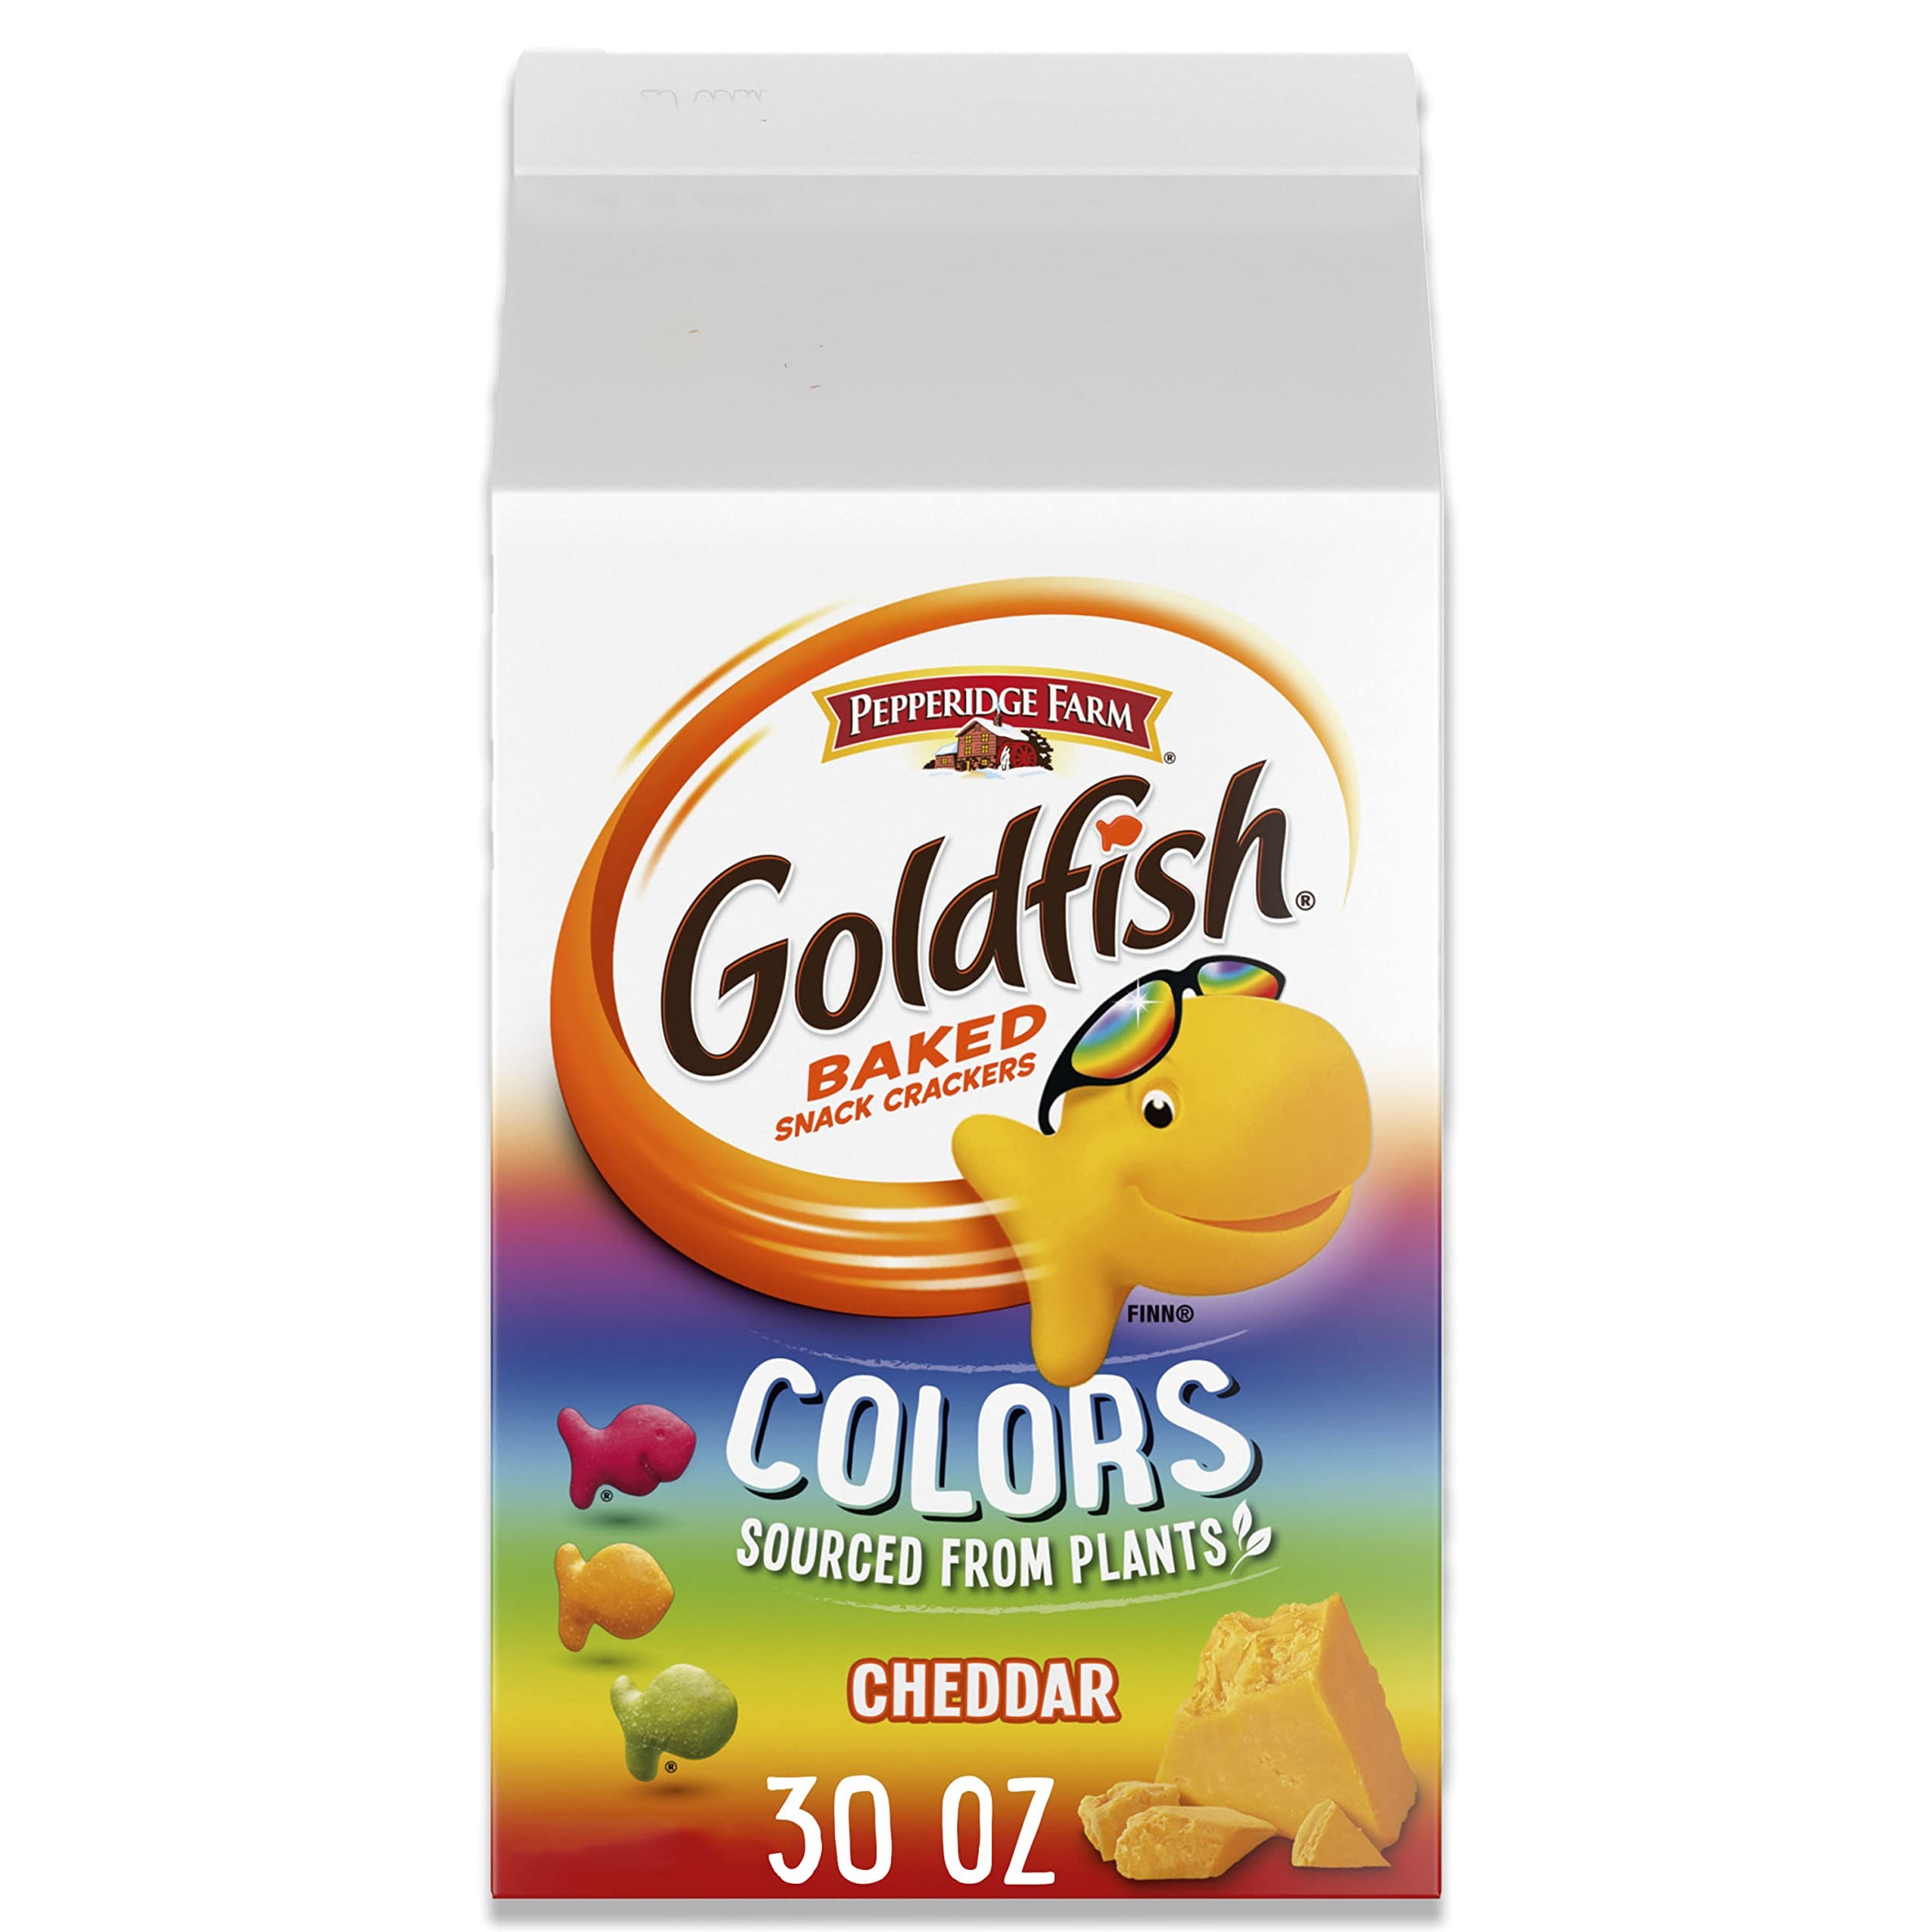
Item Name: Goldfish Colors Cheddar Cheese Crackers, Baked Snack Crackers, 30 Oz Carton
Bullet Point 1: COLORFUL CHEESY GOLDFISH: Playful cheese crackers in a rainbow of colors, baked with a smile
Bullet Point 2: BAKED WITH REAL CHEESE: Always made with 100% real cheddar cheese and no artificial flavors or preservatives
Bullet Point 3: COLORS SOURCED FROM PLANTS: Pepperidge Farm uses colors sourced from plants — like red beet juice concentrate — to make Goldfish Colors colorful
Bullet Point 4: THE SNACK THAT SMILES BACK: Goldfish crackers have been making families smile for decades
Bullet Point 5: STOCK UP ON GOLDFISH CRACKERS: Large 30-oz. carton with easy-pour spout is the perfect size to portion out snacks for lunchboxes, gatherings and on-the-go treats
Value: 30.0
Unit: Ounce

Price: 10.99